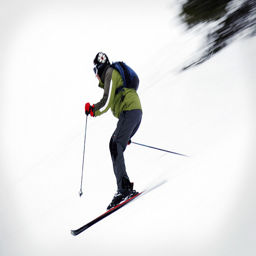
A man riding skis down the side of a snow covered slope.
A peson in a green jacket skiing down a hill.
A person skiing down a snow covered slope.
A skiier skis down the mountain in the snow.
A skier in a green coat whizzes down a ski slope.